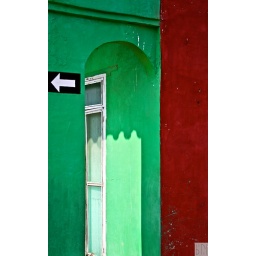
SERIES: VERACRUZA street sign in the colonial town of Tlacotalpan, Veracruz. The whole town is a UNESCO World Heritage Site.